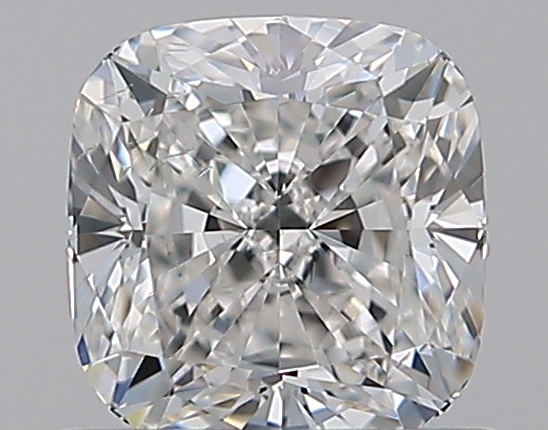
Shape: cushion
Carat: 0.72
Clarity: VS2
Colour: F
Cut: EX
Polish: EX
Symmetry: EX
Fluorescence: N
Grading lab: GIA
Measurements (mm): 5.11 x 4.93 x 3.38